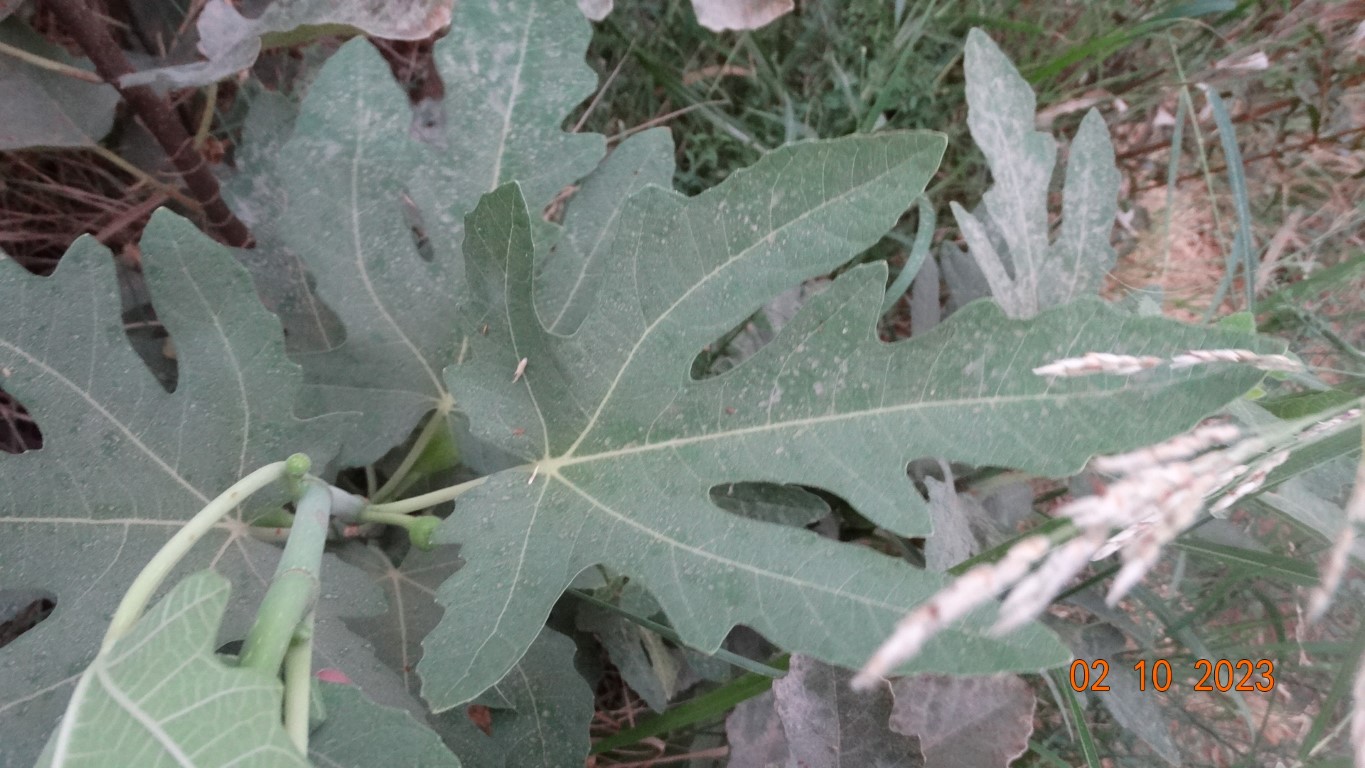
Label: healthy